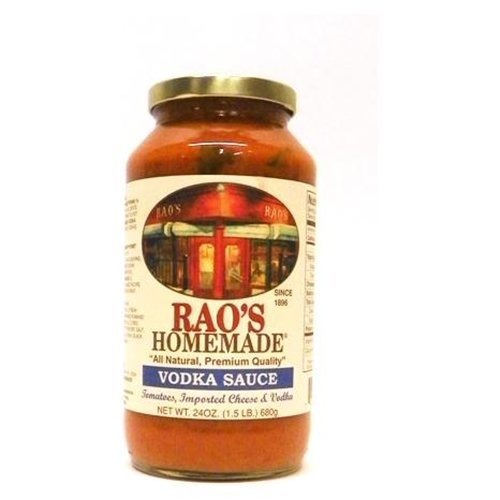
Item Name: Raos Sauce Vodka
Value: nan
Unit: None

Price: 7.22